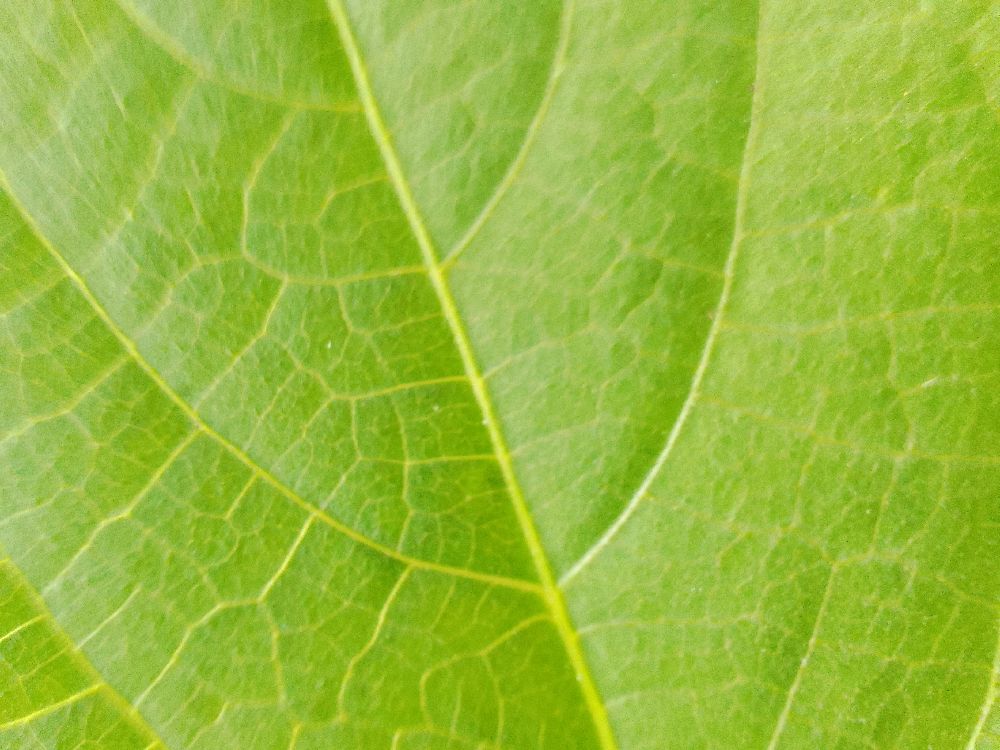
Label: healthy